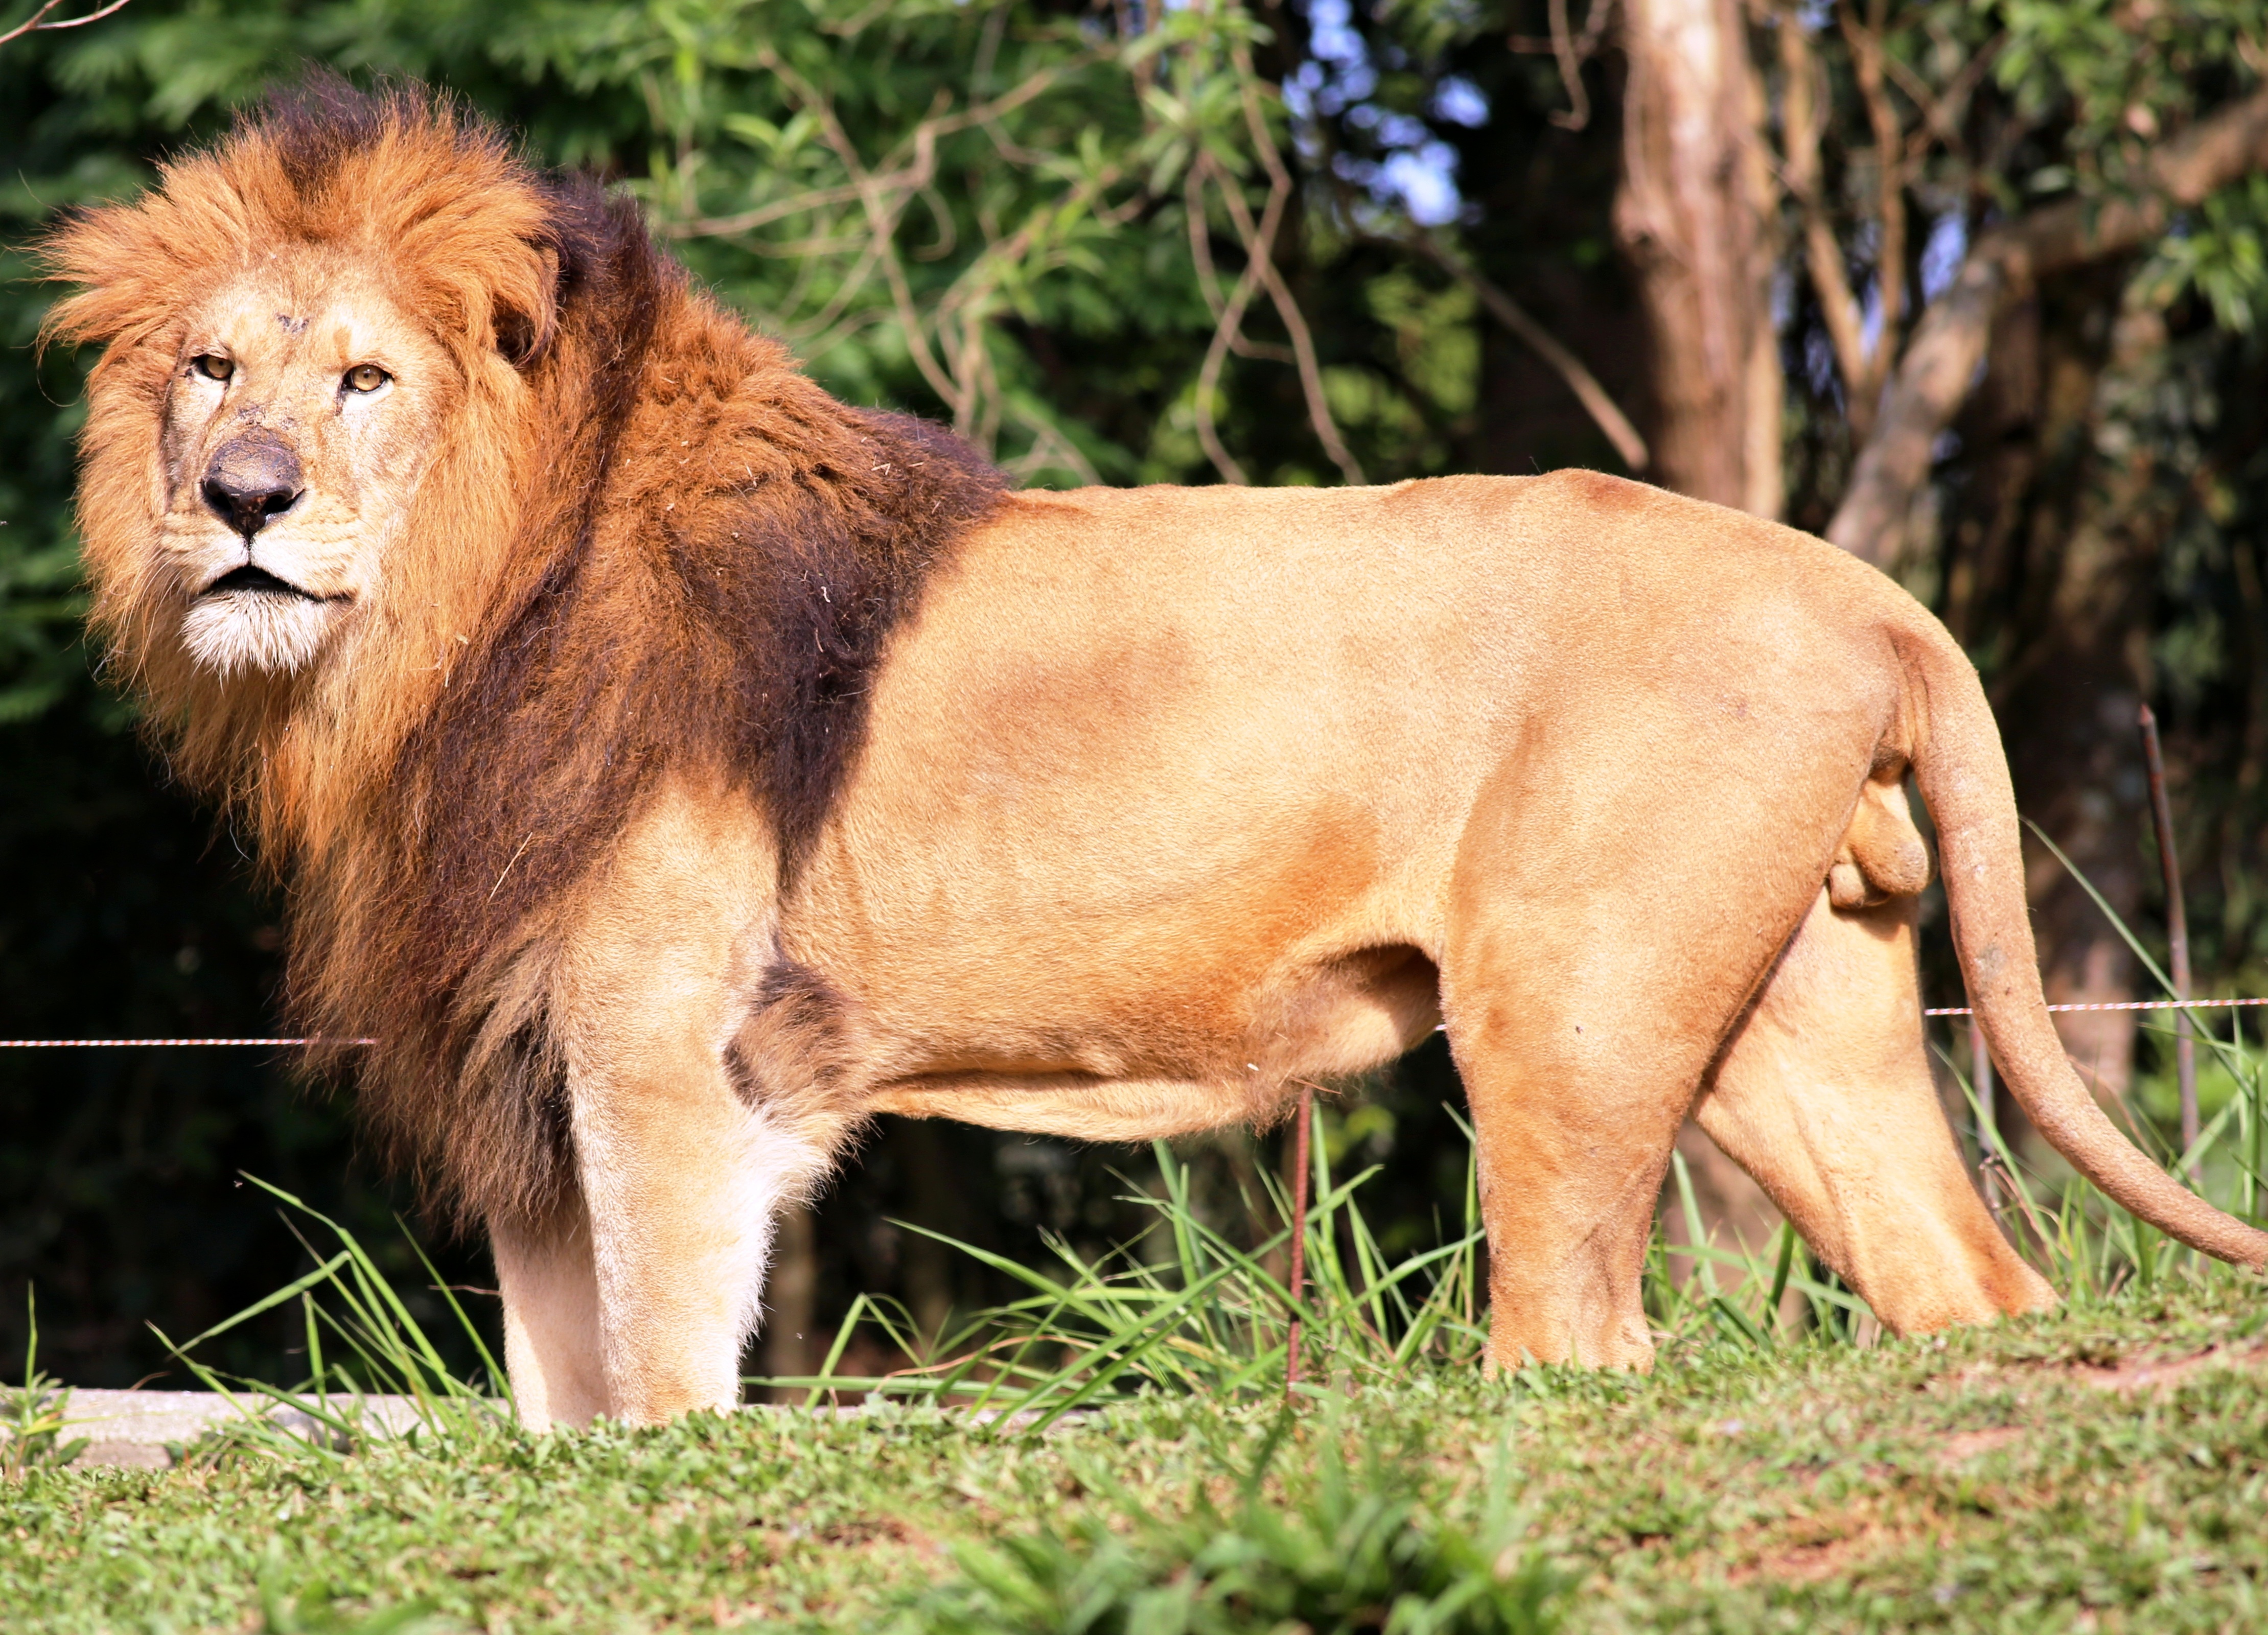
grass, looking, wildlife, wild, zoo, mammal, mane, fauna, lion, vertebrate, safari, big cats, of profile, cat like mammal, dog breed group